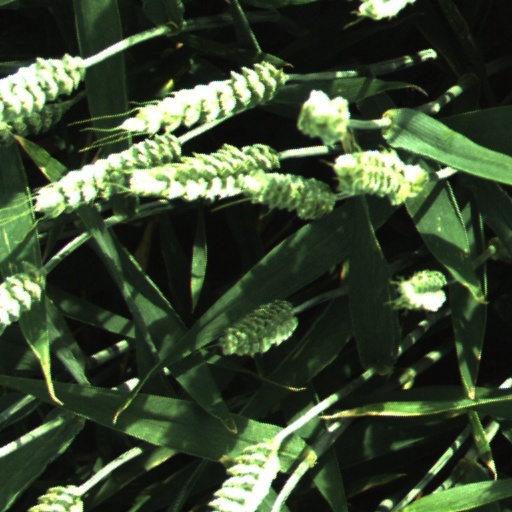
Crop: wheat